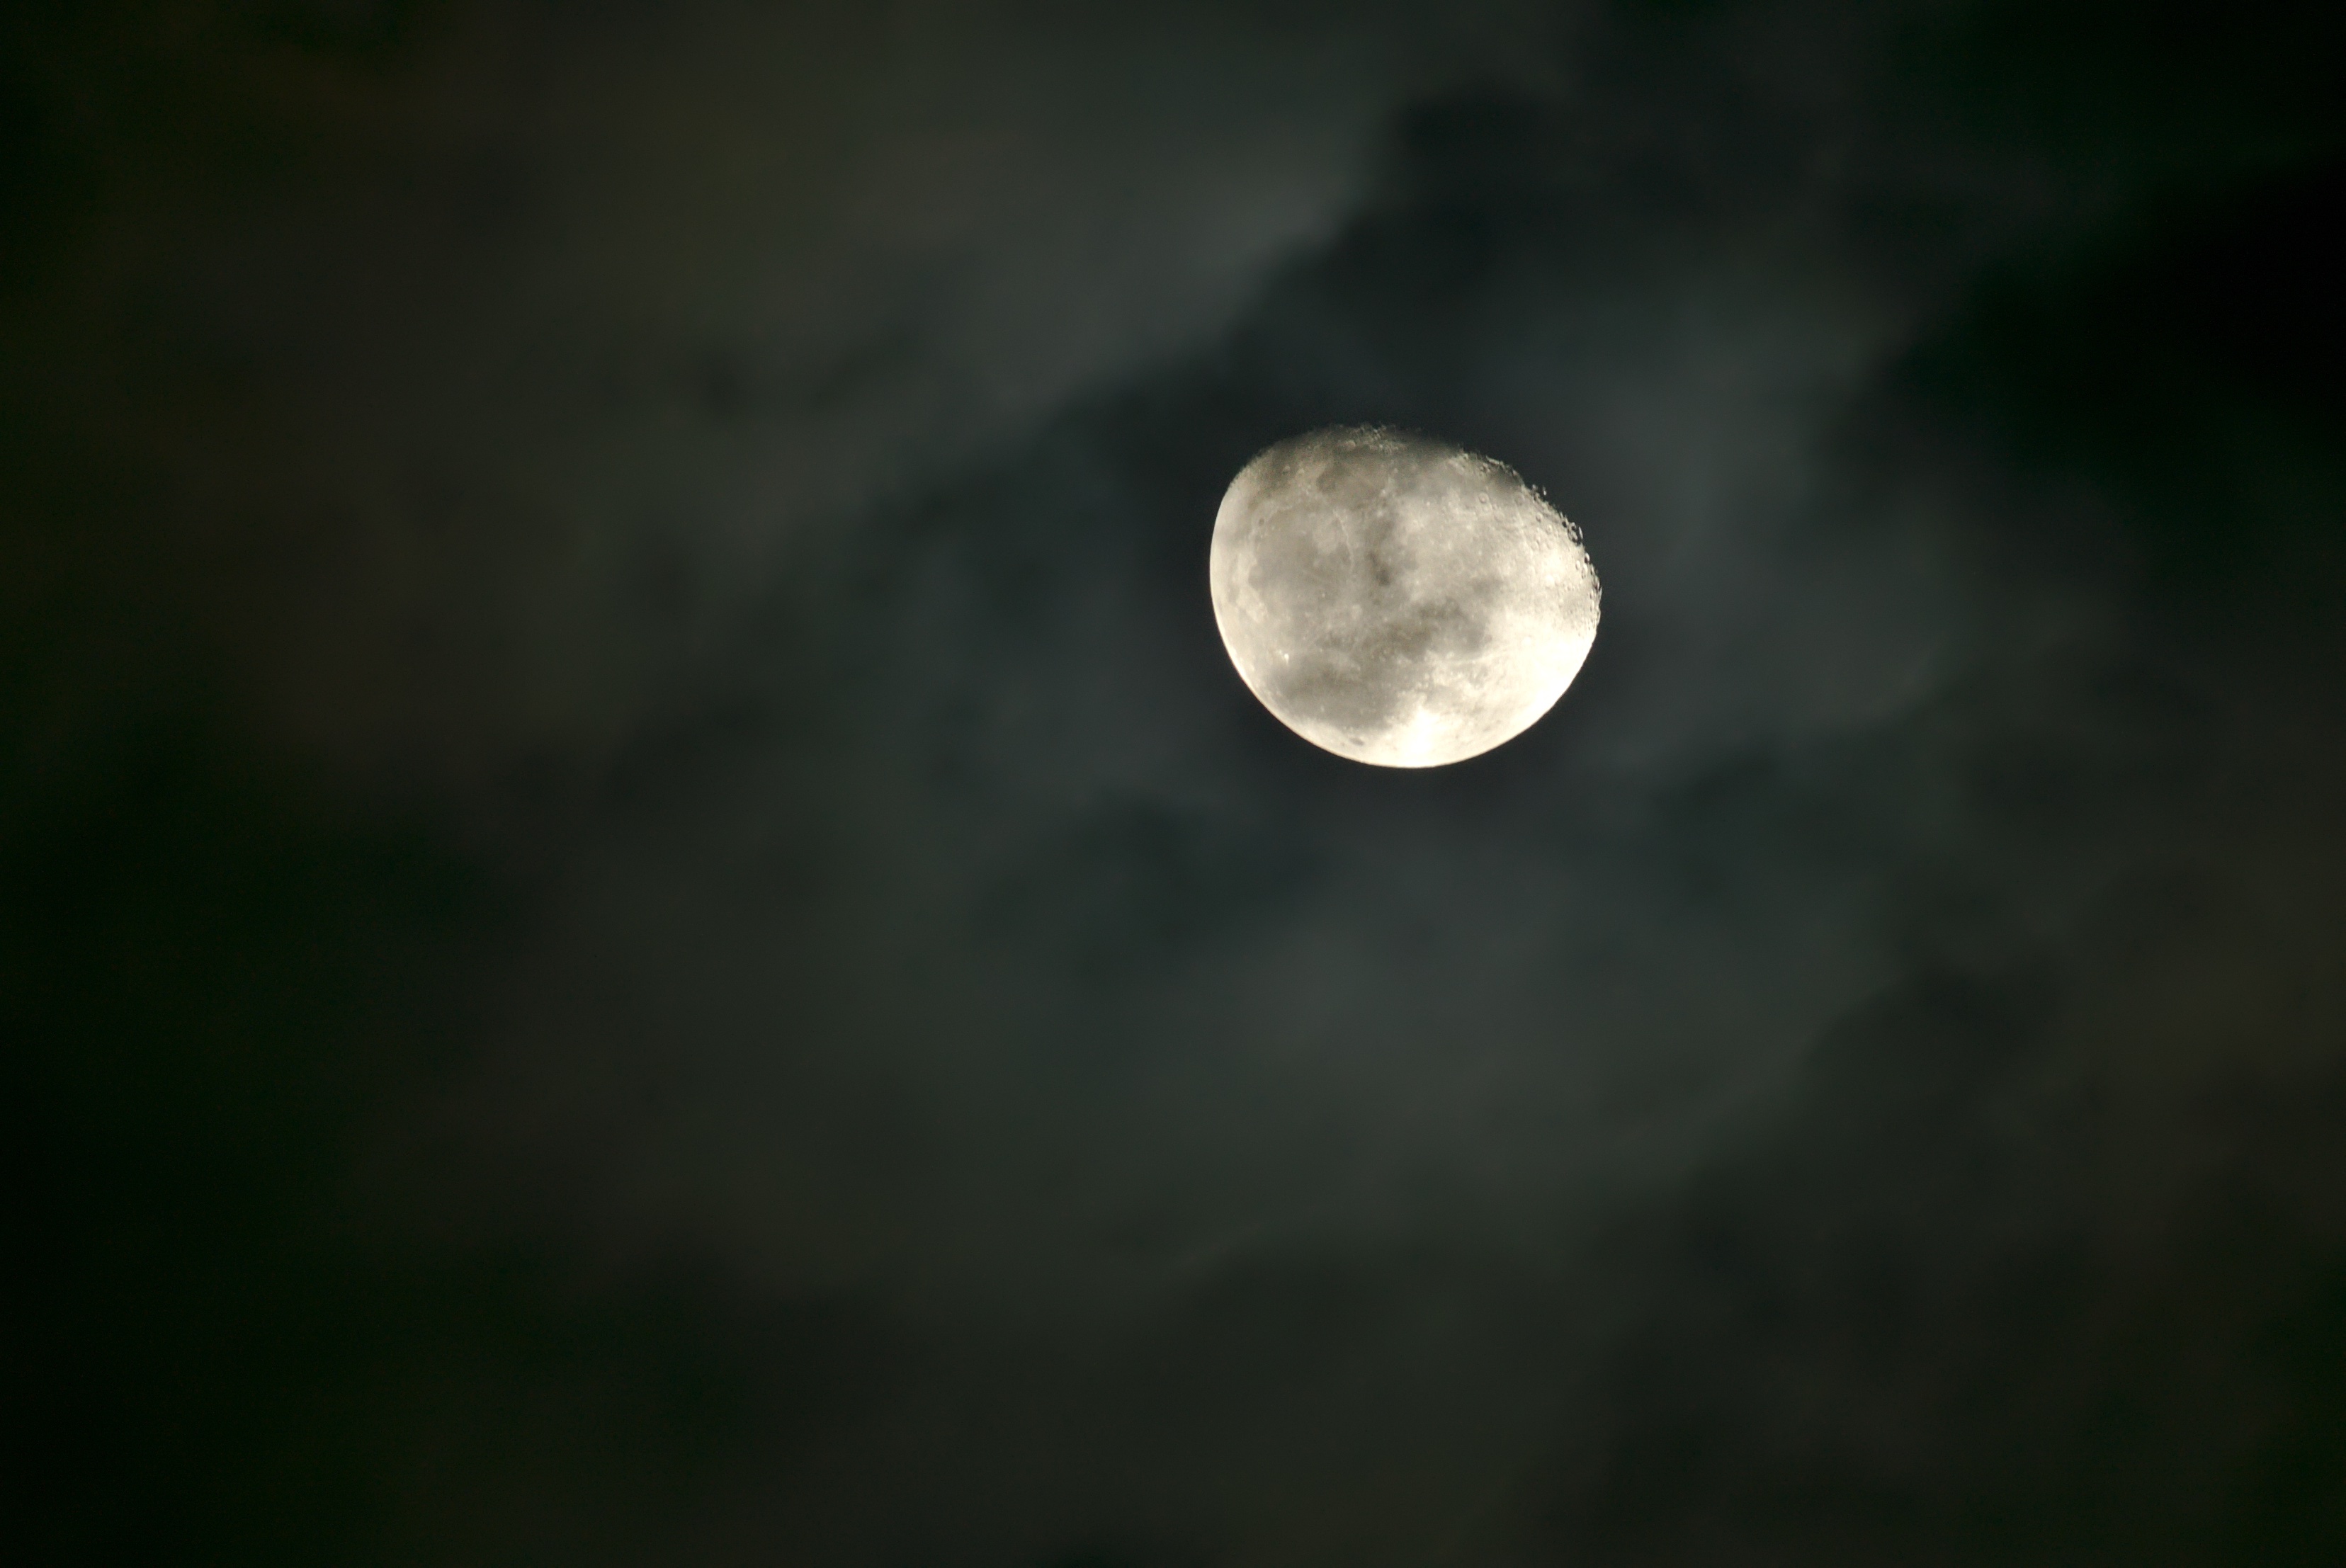
atmosphere, moon, full moon, moonlight, event, astronomical object, celestial event